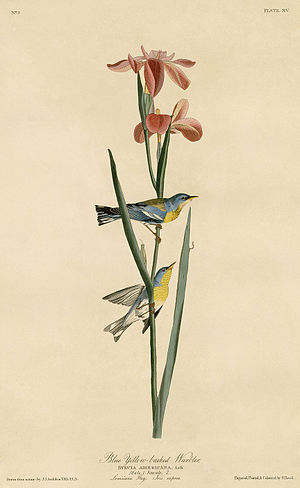
John James Audubon / Illustrationer fra Birds of America
John James Audubon var en amerikansk ornitolog og maler.